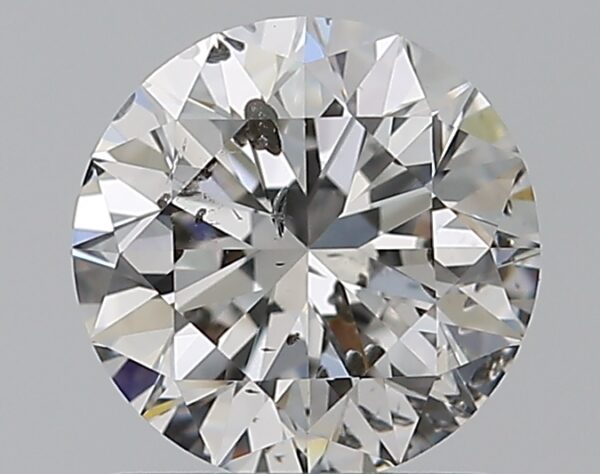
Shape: round
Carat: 1
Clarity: SI2
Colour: E
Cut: EX
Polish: EX
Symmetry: EX
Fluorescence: N
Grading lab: IGI
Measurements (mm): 6.33 x 6.29 x 3.98